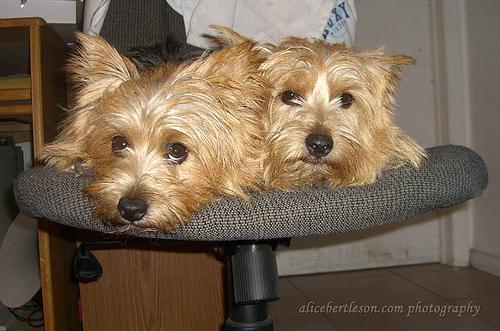
Norwich_terrier